Christy Winters-Scott

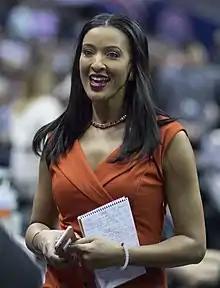
Christy Winters–Scott

Christy Winters Scott is a basketball color analyst for college basketball games for ESPN, FSN, The Big Ten Network (BTN), Monumental Sports Network, and Raycom Sports. She has been the lead analyst for BTN Women's Basketball since 2016. She previously was an analyst for ACC Women's games, the ACC Women's Basketball Tournament, and SEC games, and she has been working as an analyst for the NCAA women's basketball tournament since 2012. She also calls WNBA games for the Washington Mystics. She has been the host of the NBA's Washington Wizards pre-game and post-game shows on NBC Sports Washington since 2012, and she also has served as an NBA Analyst for the Wizards for NBCSW.